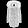
Label: Coat